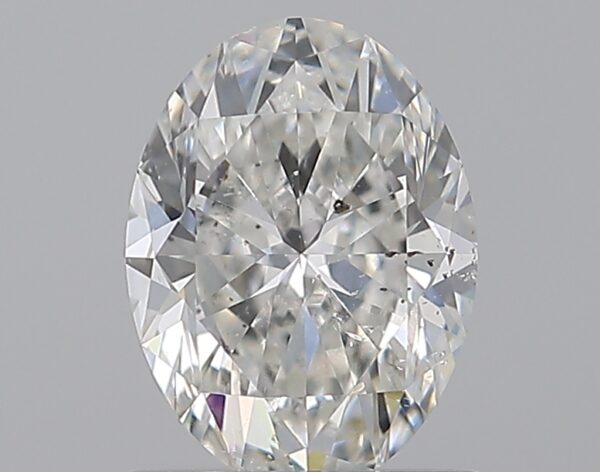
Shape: oval
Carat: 0.9
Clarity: SI1
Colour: F
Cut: EX
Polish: EX
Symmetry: EX
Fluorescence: ST
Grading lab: GIA
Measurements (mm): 7.22 x 5.38 x 3.43